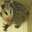
Label: possum